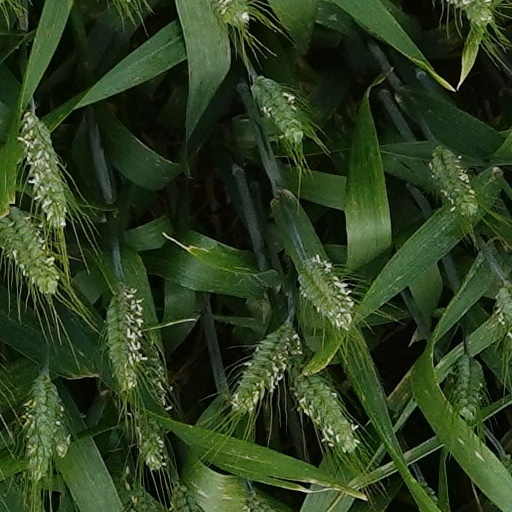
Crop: wheat